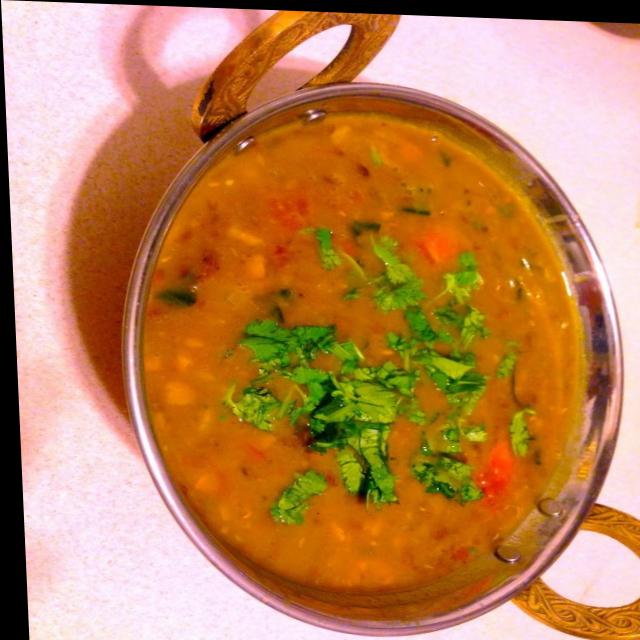
Dish: dal_makhani